Antoniadi Dorsum

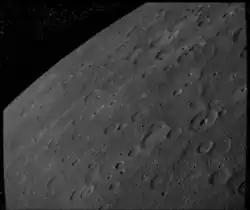
Antoniadi Dorsum can be seen to the right of this "Mariner 10" observation.

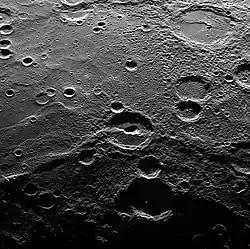
MESSENGER image showing Antoniadi Dorsum cutting across Geddes crater

Antoniadi Dorsum is a wrinkle ridge on Mercury at , approximately 359 km in length. In 1976, it was named by the International Astronomical Union after Eugène Michel Antoniadi.